Flight

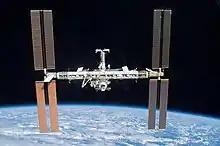
The International Space Station in Earth orbit

Some things generate little or no lift and move only or mostly under the action of momentum, gravity, air drag and in some cases thrust. This is termed "ballistic flight". Examples include balls, arrows, bullets, fireworks etc.